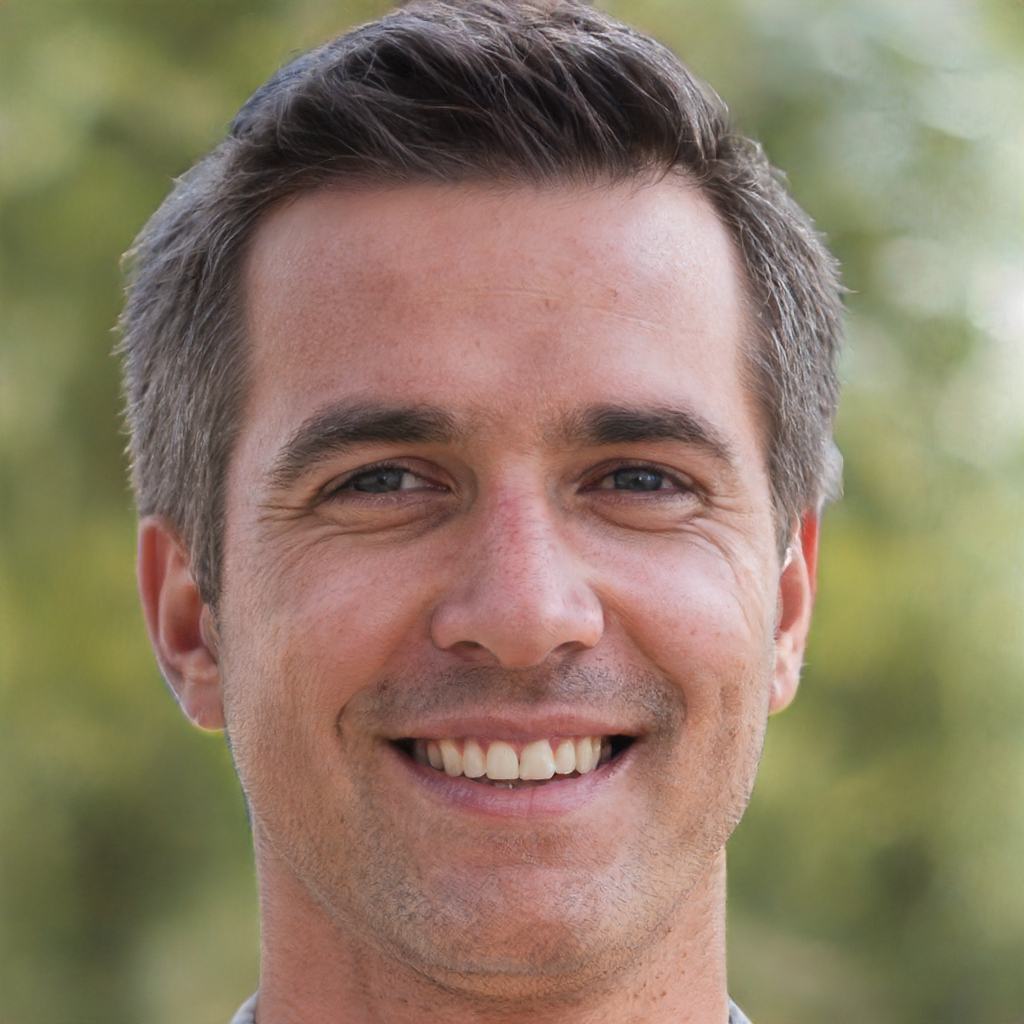
Label: Colored